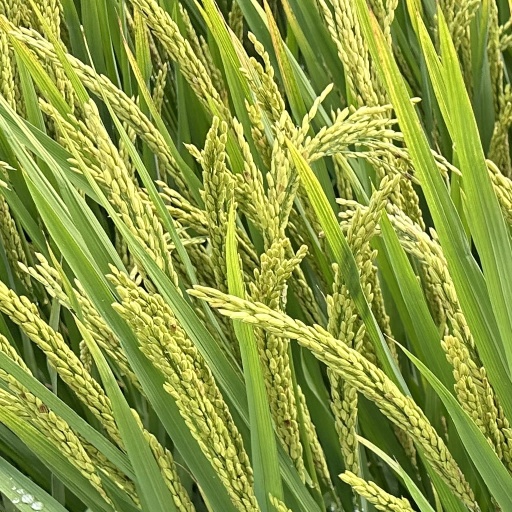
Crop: rice